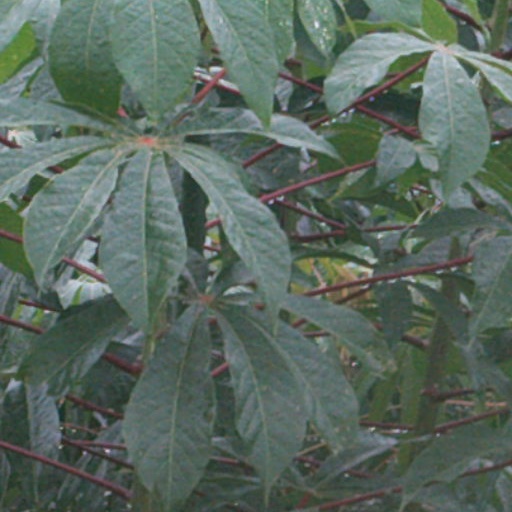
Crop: cassava